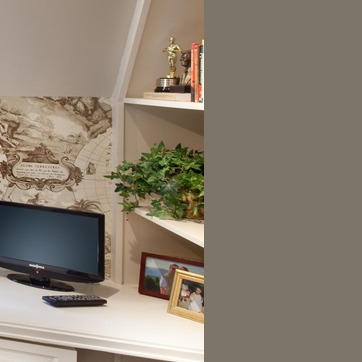
Material: foliage